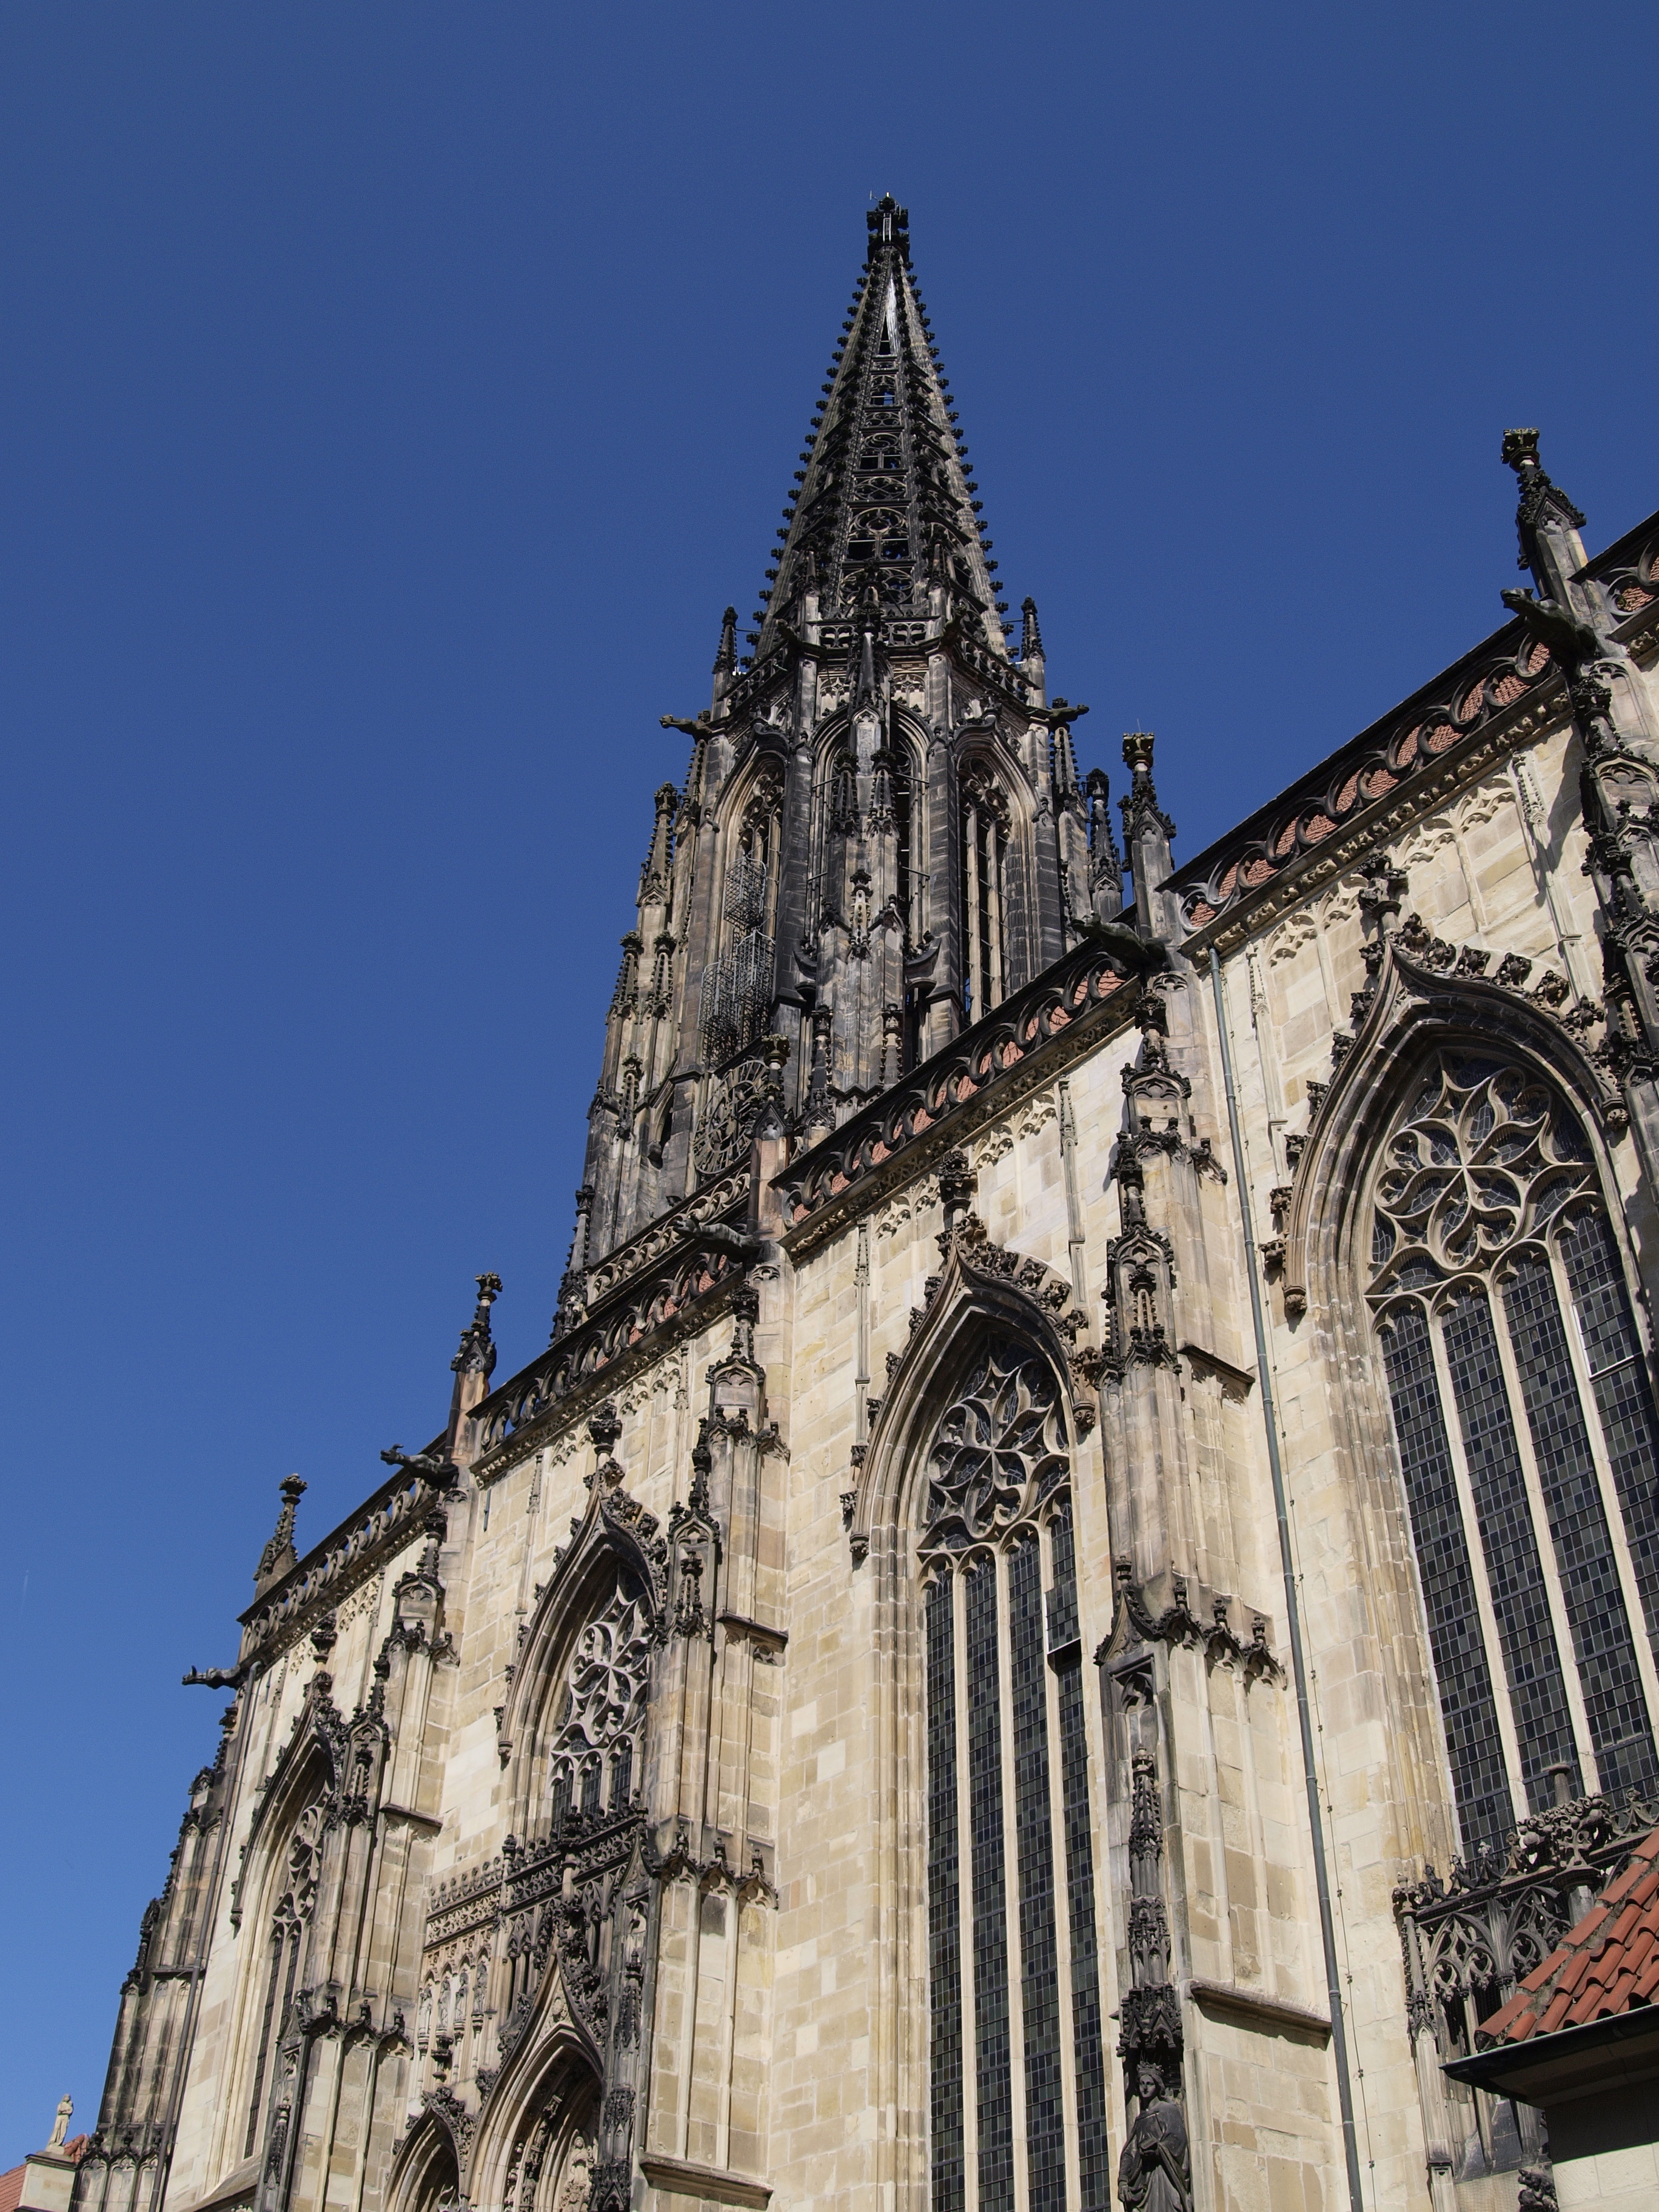
architecture, sky, window, building, city, stone, religion, landmark, facade, church, cathedral, chapel, gothic, place of worship, height, places of interest, medieval architecture, spire, faith, steeple, germany, basilica, dom, god, gothic architecture, holy spirit, large church